Question: Please indicate a possible affordance area of the bowl that can be used for holding
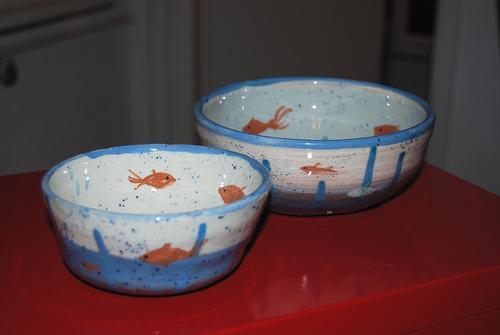
Answer: [45, 141.5, 269, 218.5]